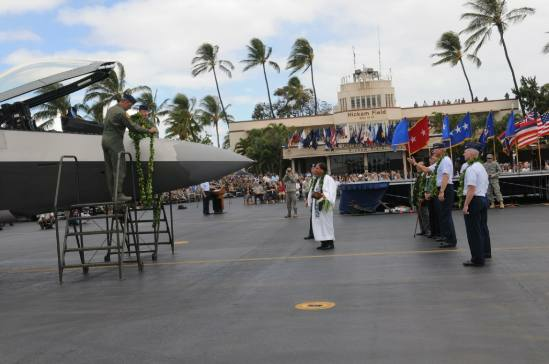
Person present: Yes